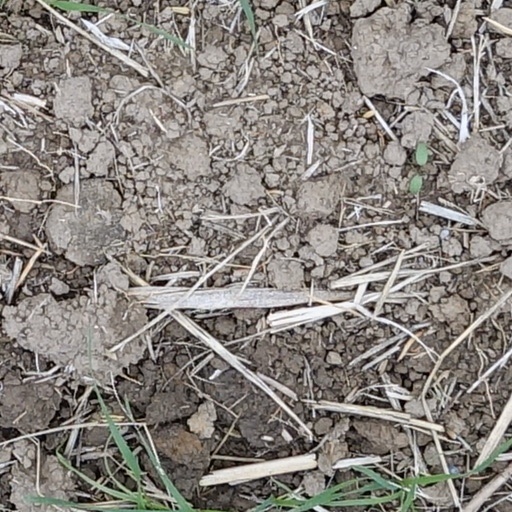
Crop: wheat